Safety wire

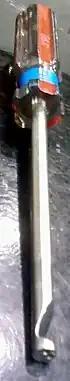
A "pignose" safety wire twister

A safety wire twister is a simple tool that allows the user to grip the two loose ends of a piece of safety wire and then, while holding the main barrel of the tool, turn the end that is not gripping the wire (which is bent to create a simple cranking mechanism) in order to twist the safety wire.